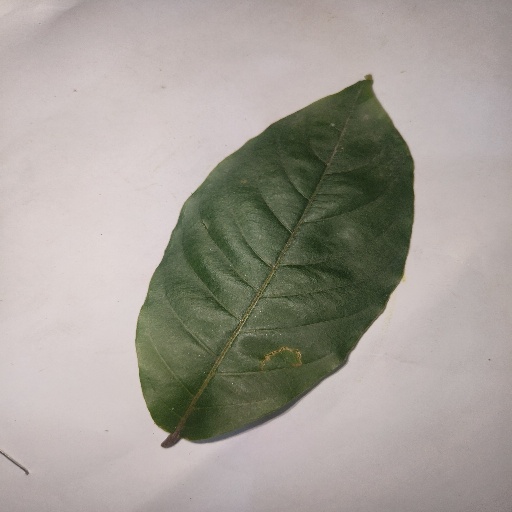
Species: HariTaki
Leaf condition: Bacterial Spot